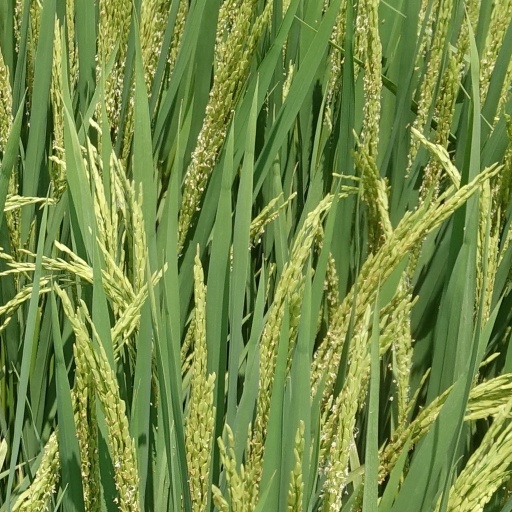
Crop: rice